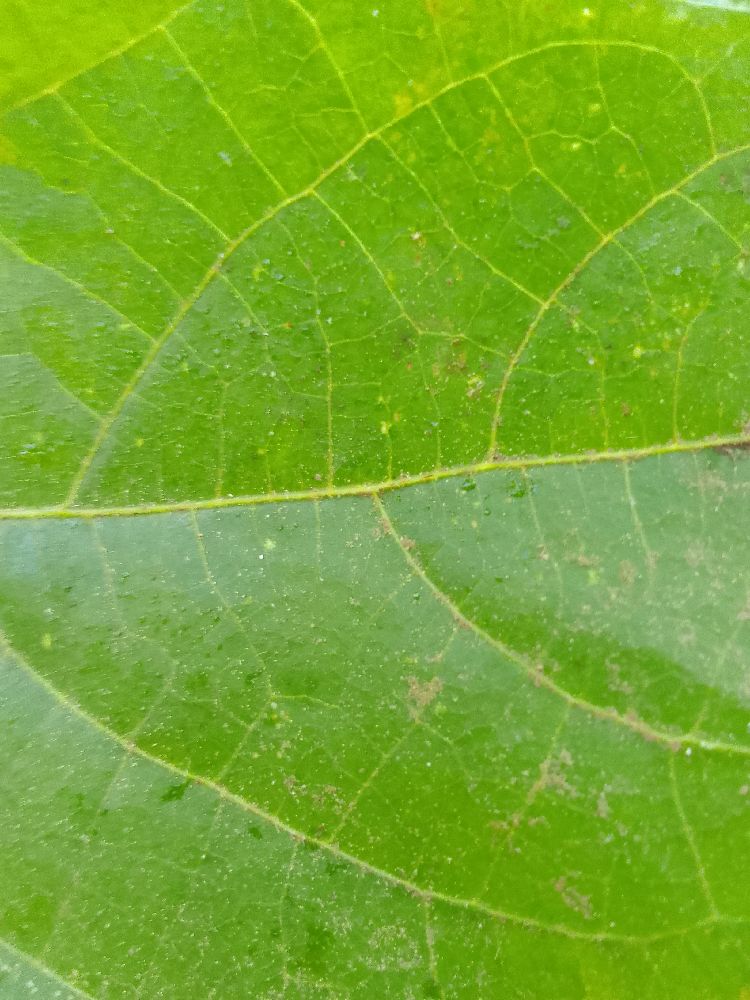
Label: healthy